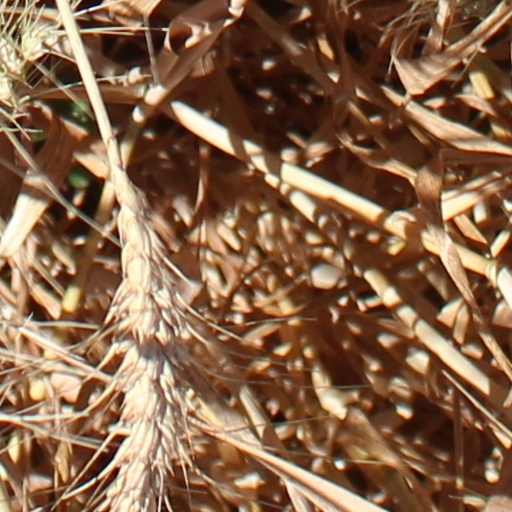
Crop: wheat